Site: brandenburg
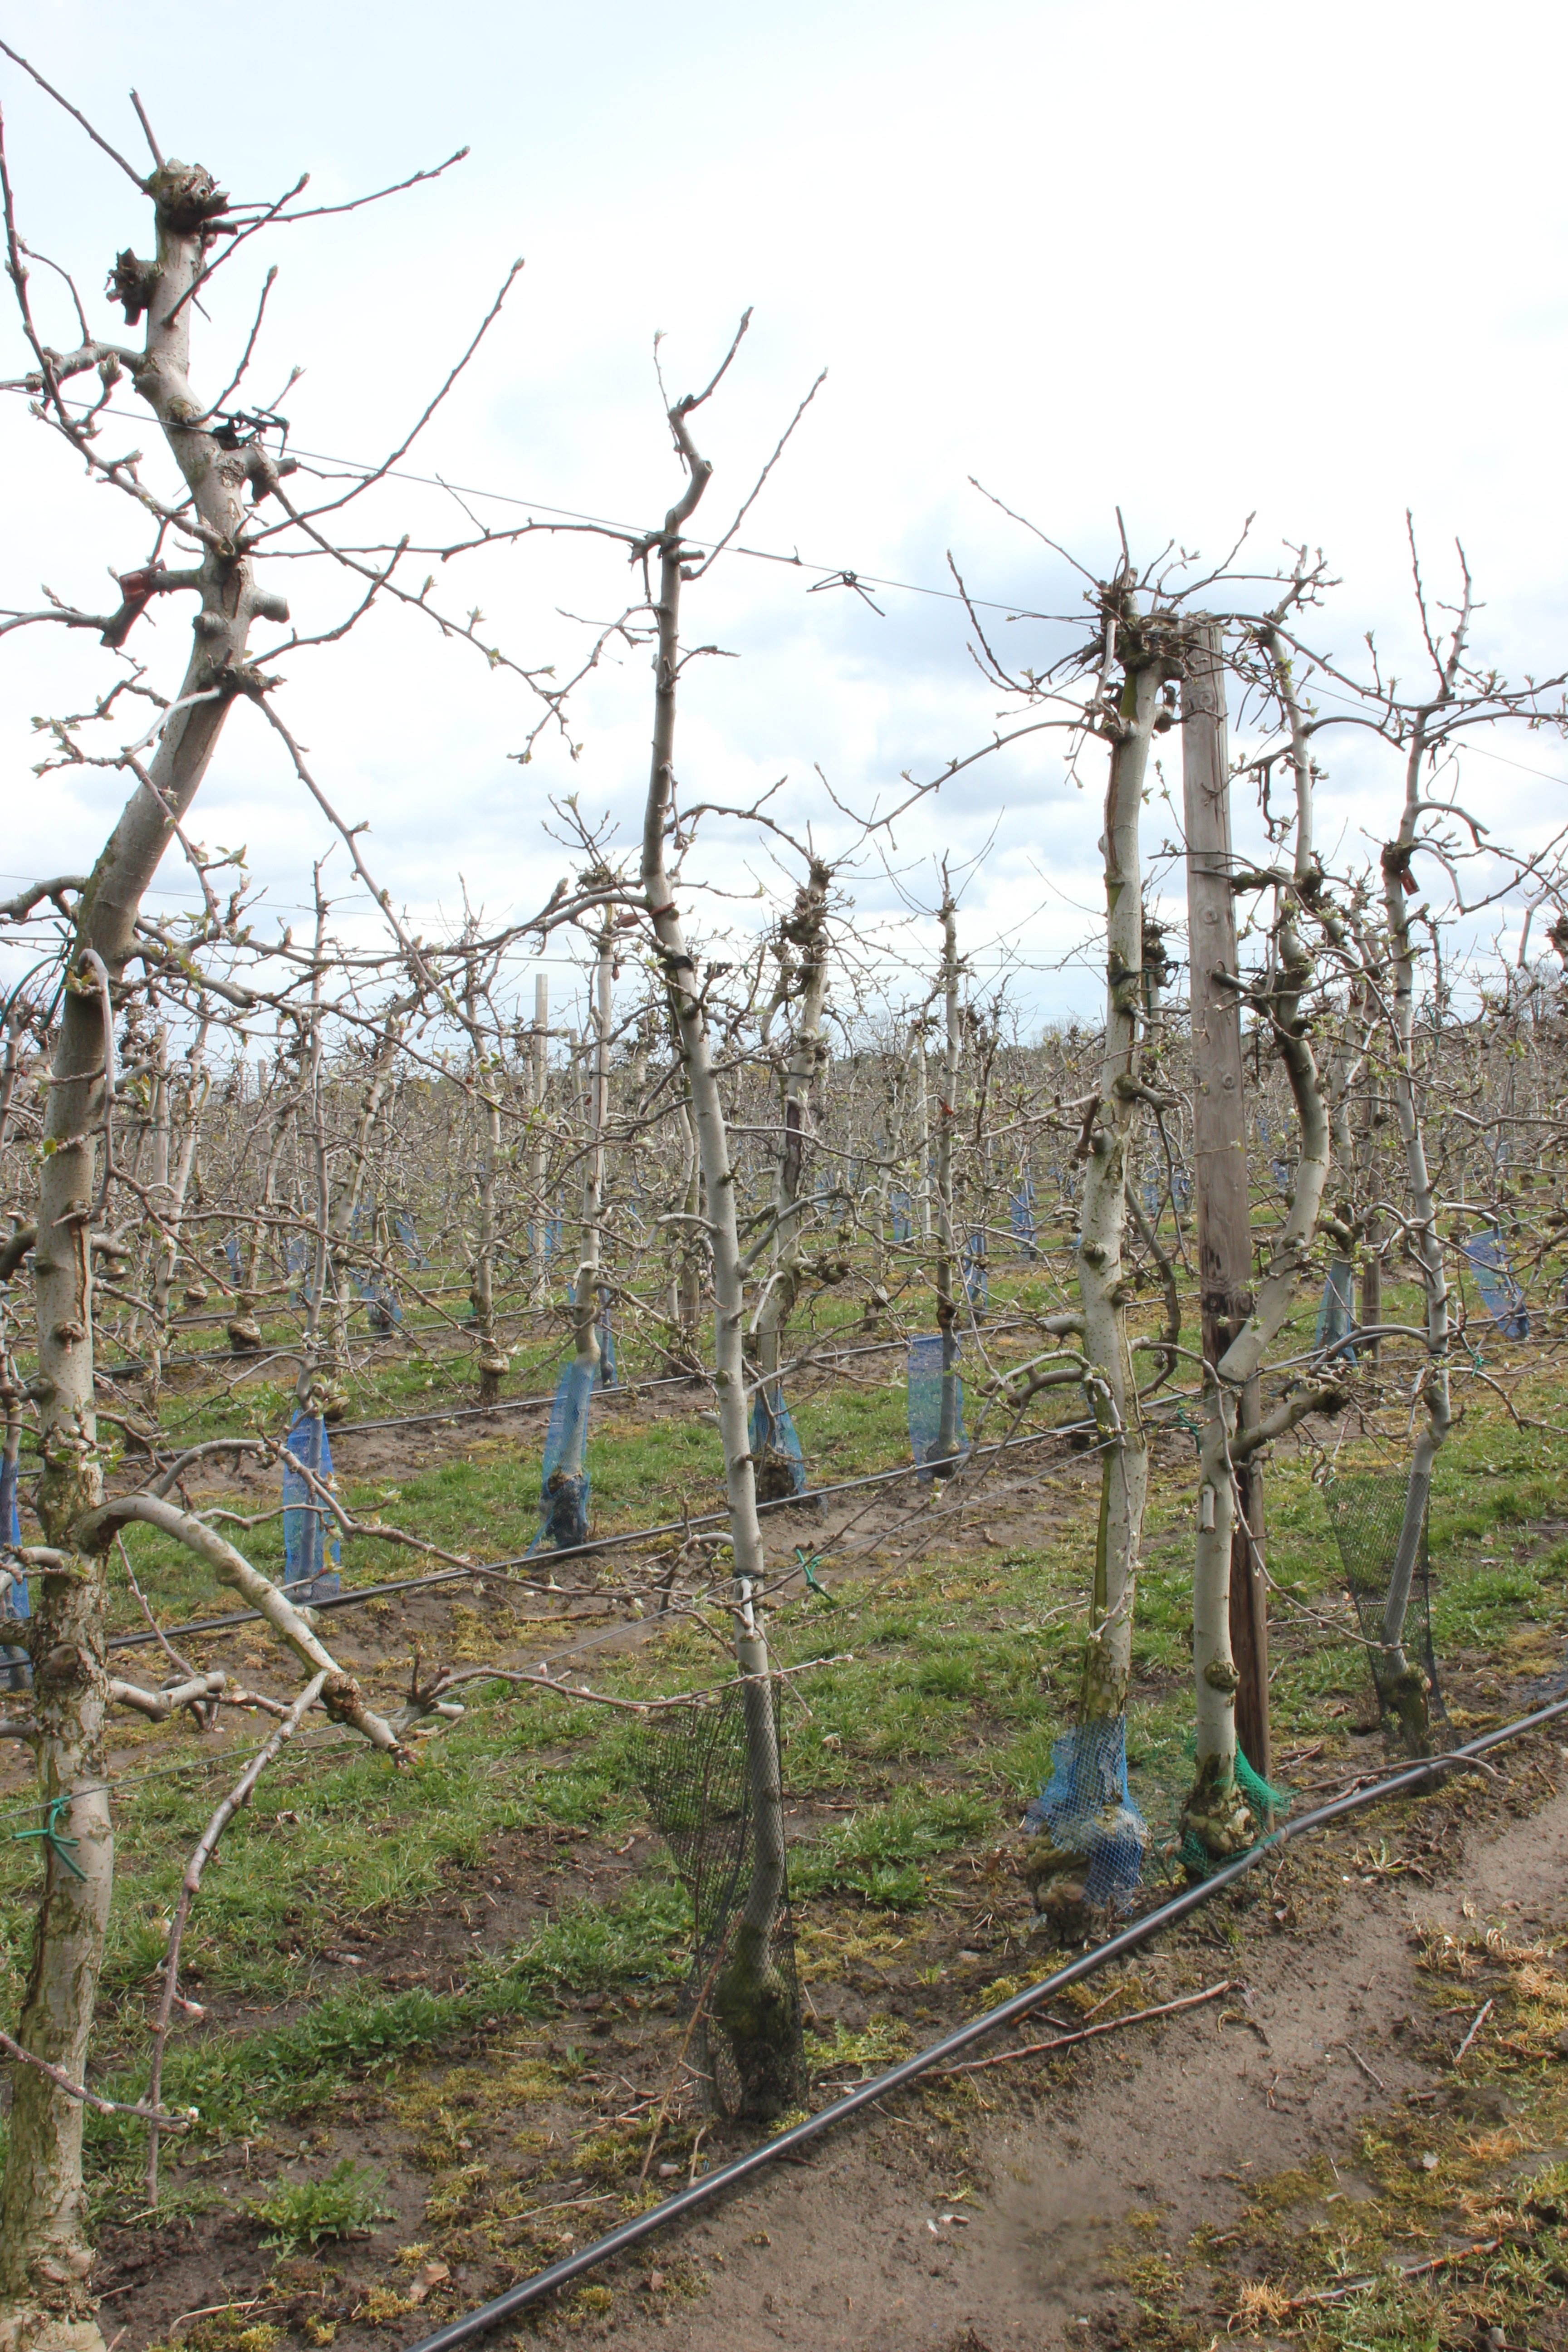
Growth stage (BBCH 55): Inflorescence emergence